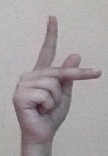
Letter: dha